Delaware, Lackawanna and Western Railroad

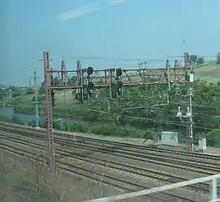
The opening of the Kearny Connection in 1996 provided a direct connection between the railroad's mainline and Amtrak's Northeast Corridor.

The EL's rail property was legally conveyed into Conrail on April 1, 1976. Labor contracts limited immediate changes to the freight schedule, but in early 1979, Conrail suspended through freight service on the Lackawanna side. The railroad removed freight traffic from the Hoboken-Binghamton mainline and consolidated the service within its other operating routes. Railroad officials said the primary reasons were the EL's early-1960s severing of the Boonton Branch near Paterson, New Jersey, and the grades over the Pocono Mountains.